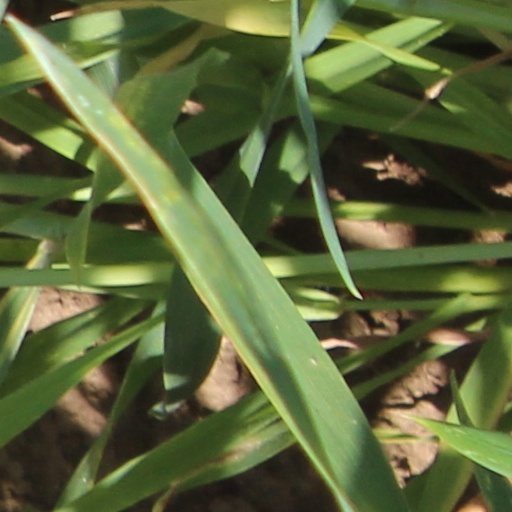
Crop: wheat